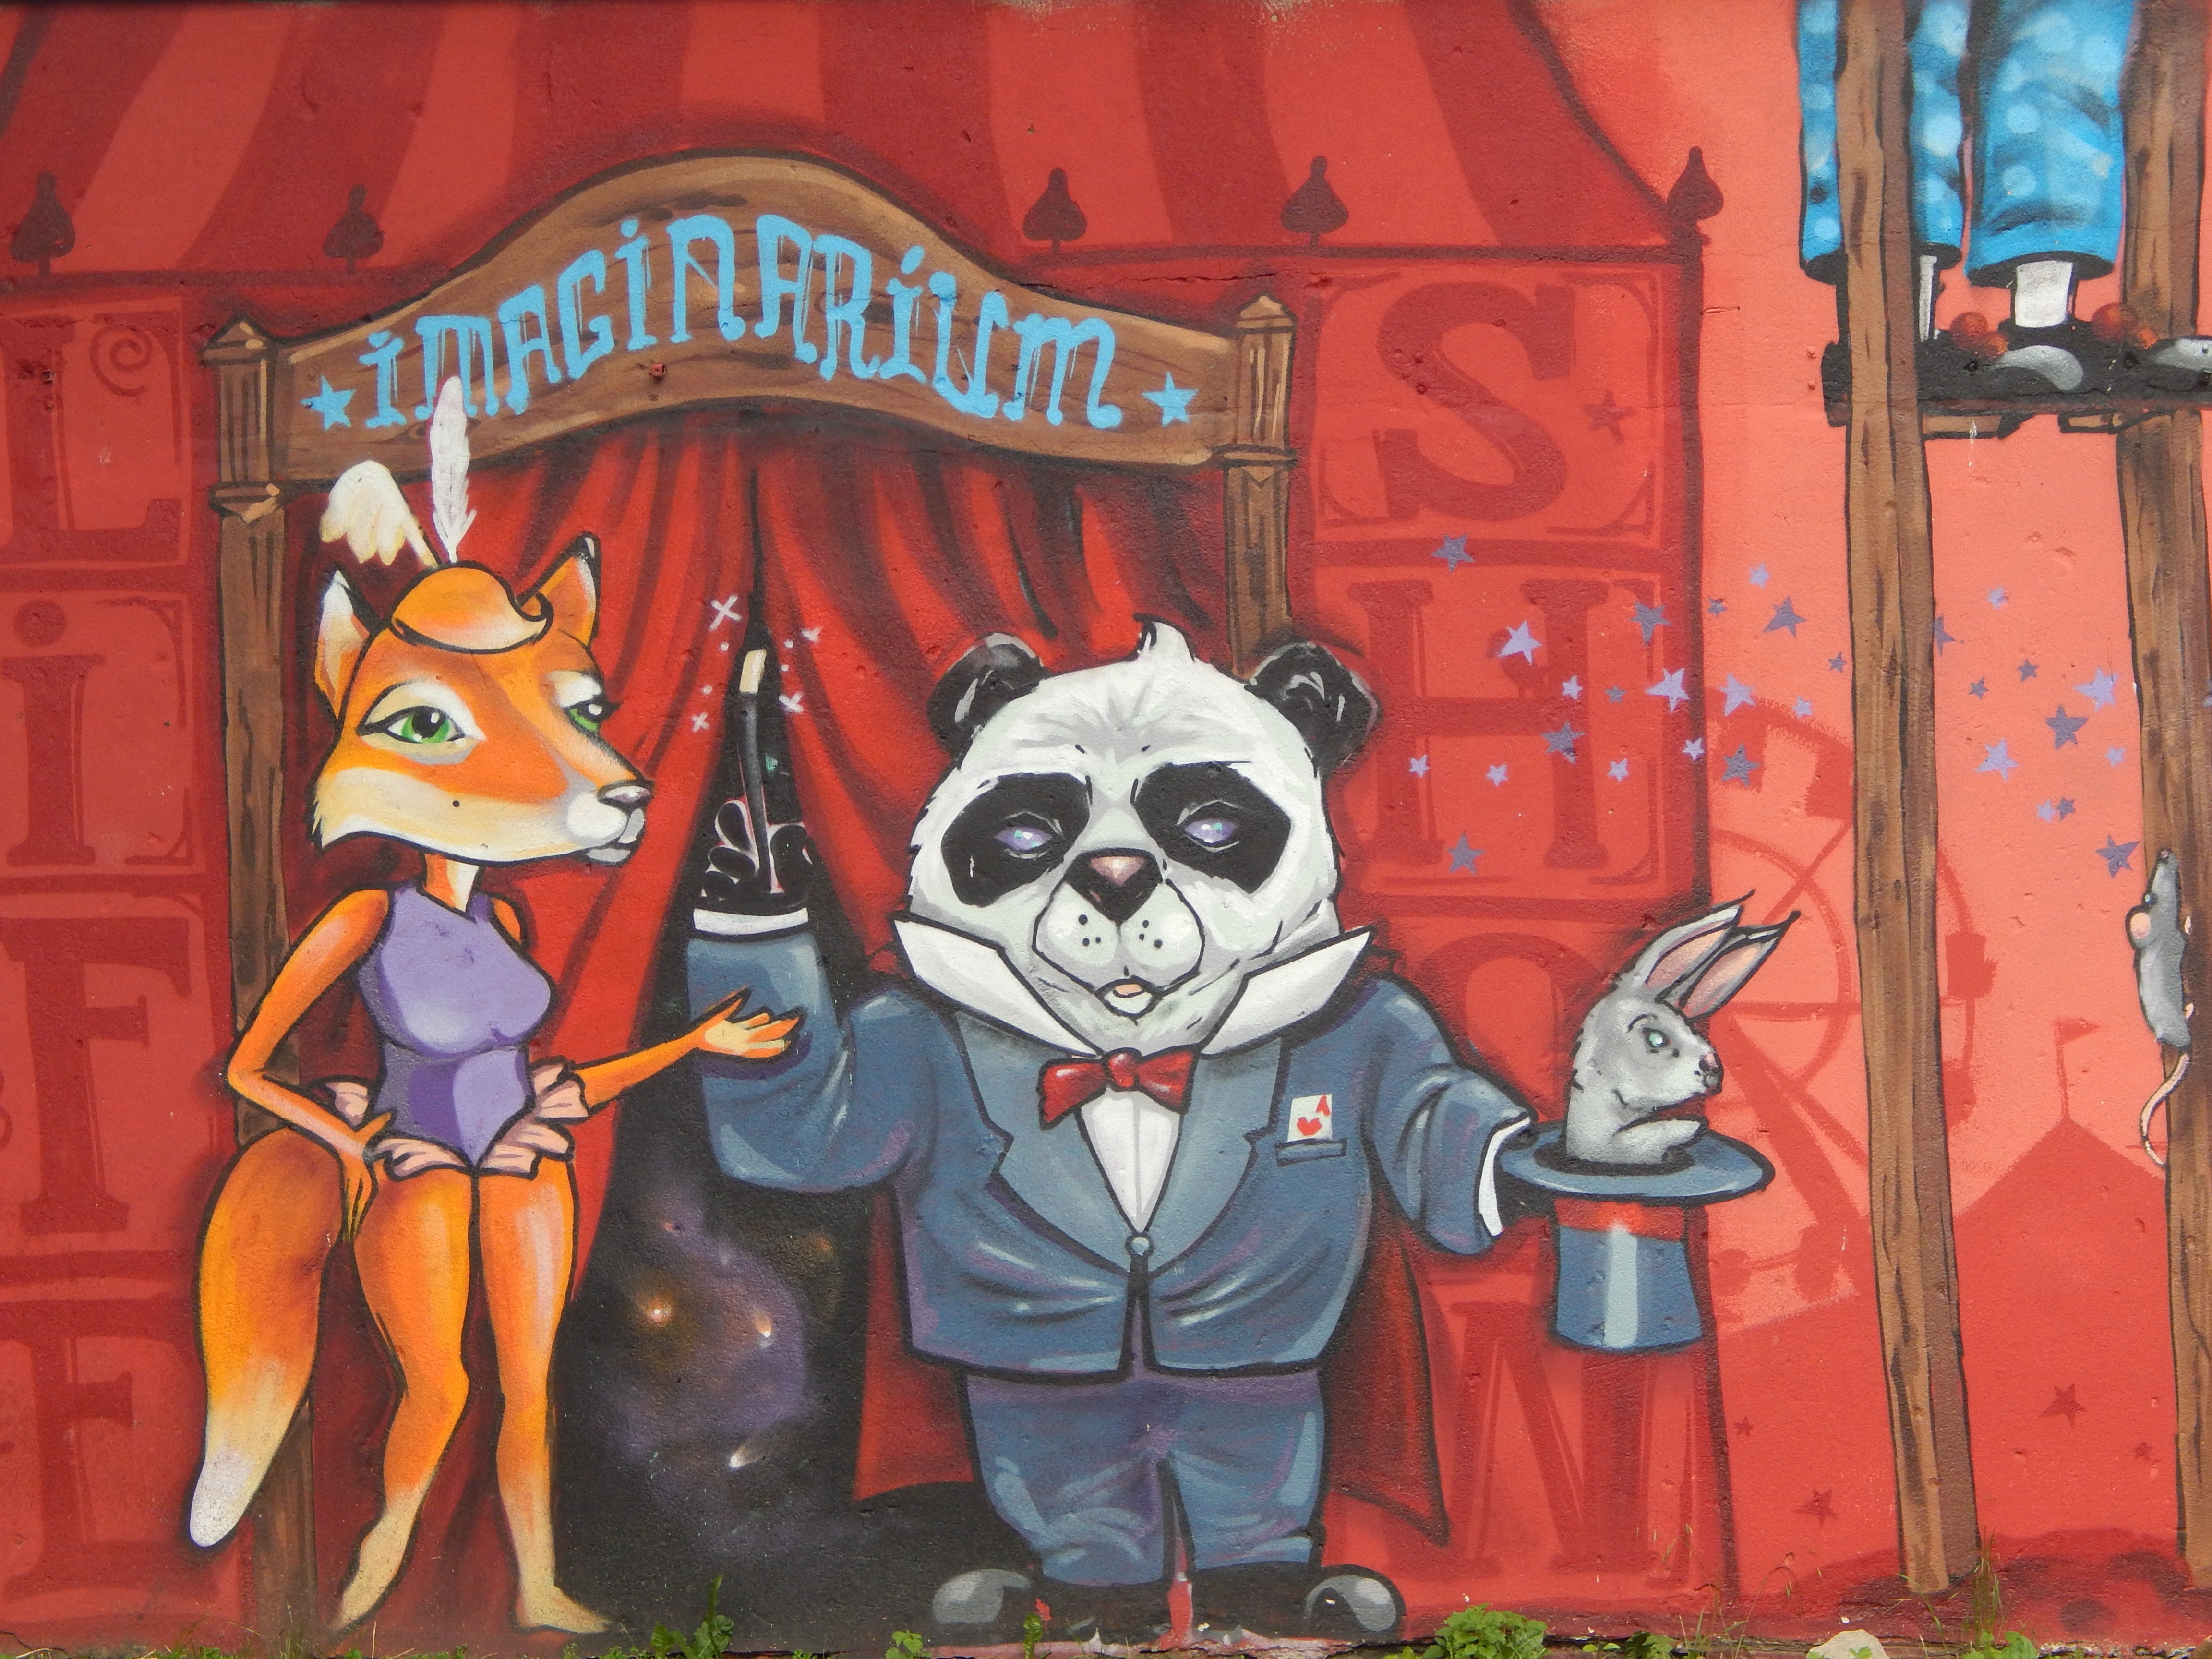
graffiti, painting, art, illustration, picture, mural, graphics, cartoon, the art of